Question: Who is driving the bus?
Tambaya: Wake tuƙa motar bas din?
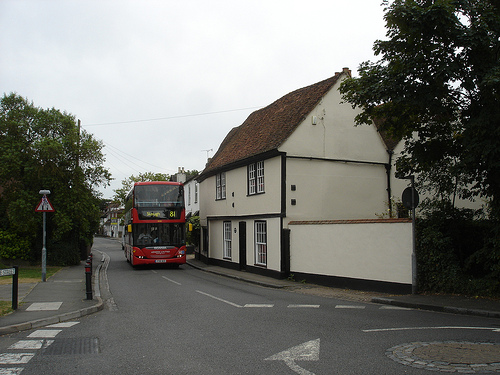
Answer: A bus driver.
Amsa: Mai tuƙa motar bus.